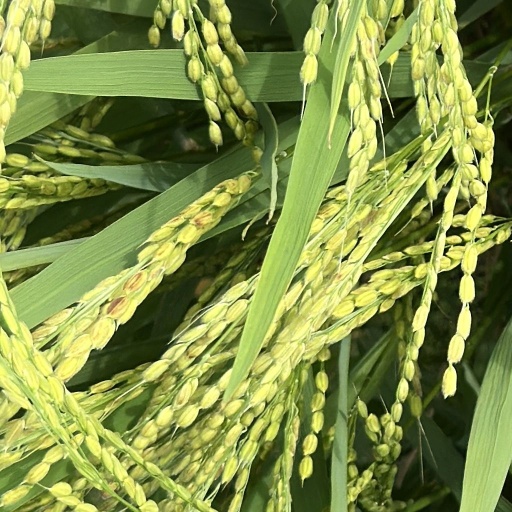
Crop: rice